Silver Star

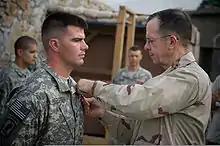
Army Captain Gregory Ambrosia receiving the Silver Star from Navy Admiral Michael Mullen, Chairman of the Joint Chiefs of Staff

The Silver Star Medal (SSM) is the United States Armed Forces' third-highest military decoration for valor in combat. The Silver Star Medal is awarded primarily to members of the United States Armed Forces for gallantry in action against an enemy of the United States.